Find the Lady (1976 film)

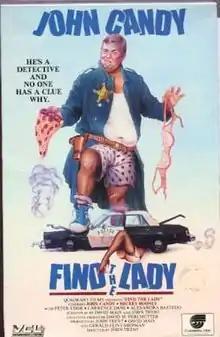
Home video release front cover artwork

Find the Lady is a 1976 comedy film directed by John Trent. It was one of the earliest films in which John Candy stars. The plot involves kidnapping schemes all involving the same woman except the wrong woman gets taken and the right one, Victoria (Alexandra Bastedo), runs away with her boyfriend.